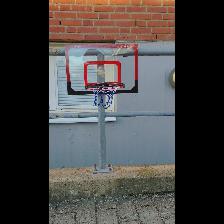
Label: NonHuman